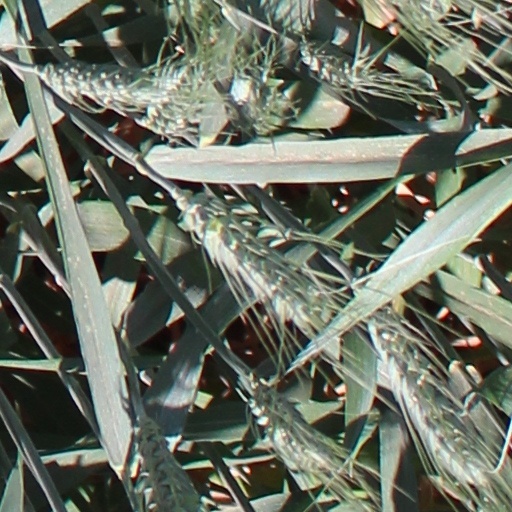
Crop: wheat